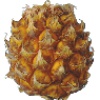
Label: Pineapple Mini 1